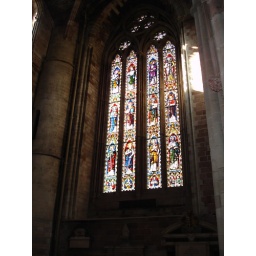
One of the many fine examples of stained glass windows in Worcester Cathedral.